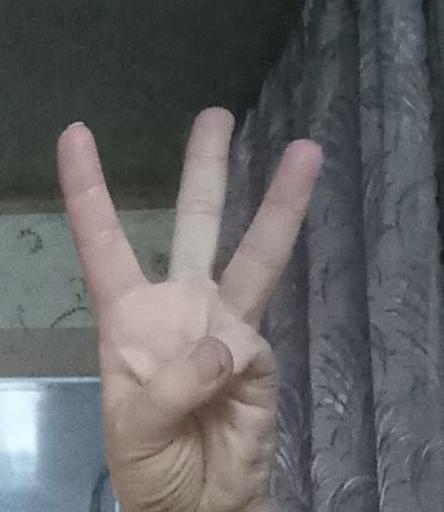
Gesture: three